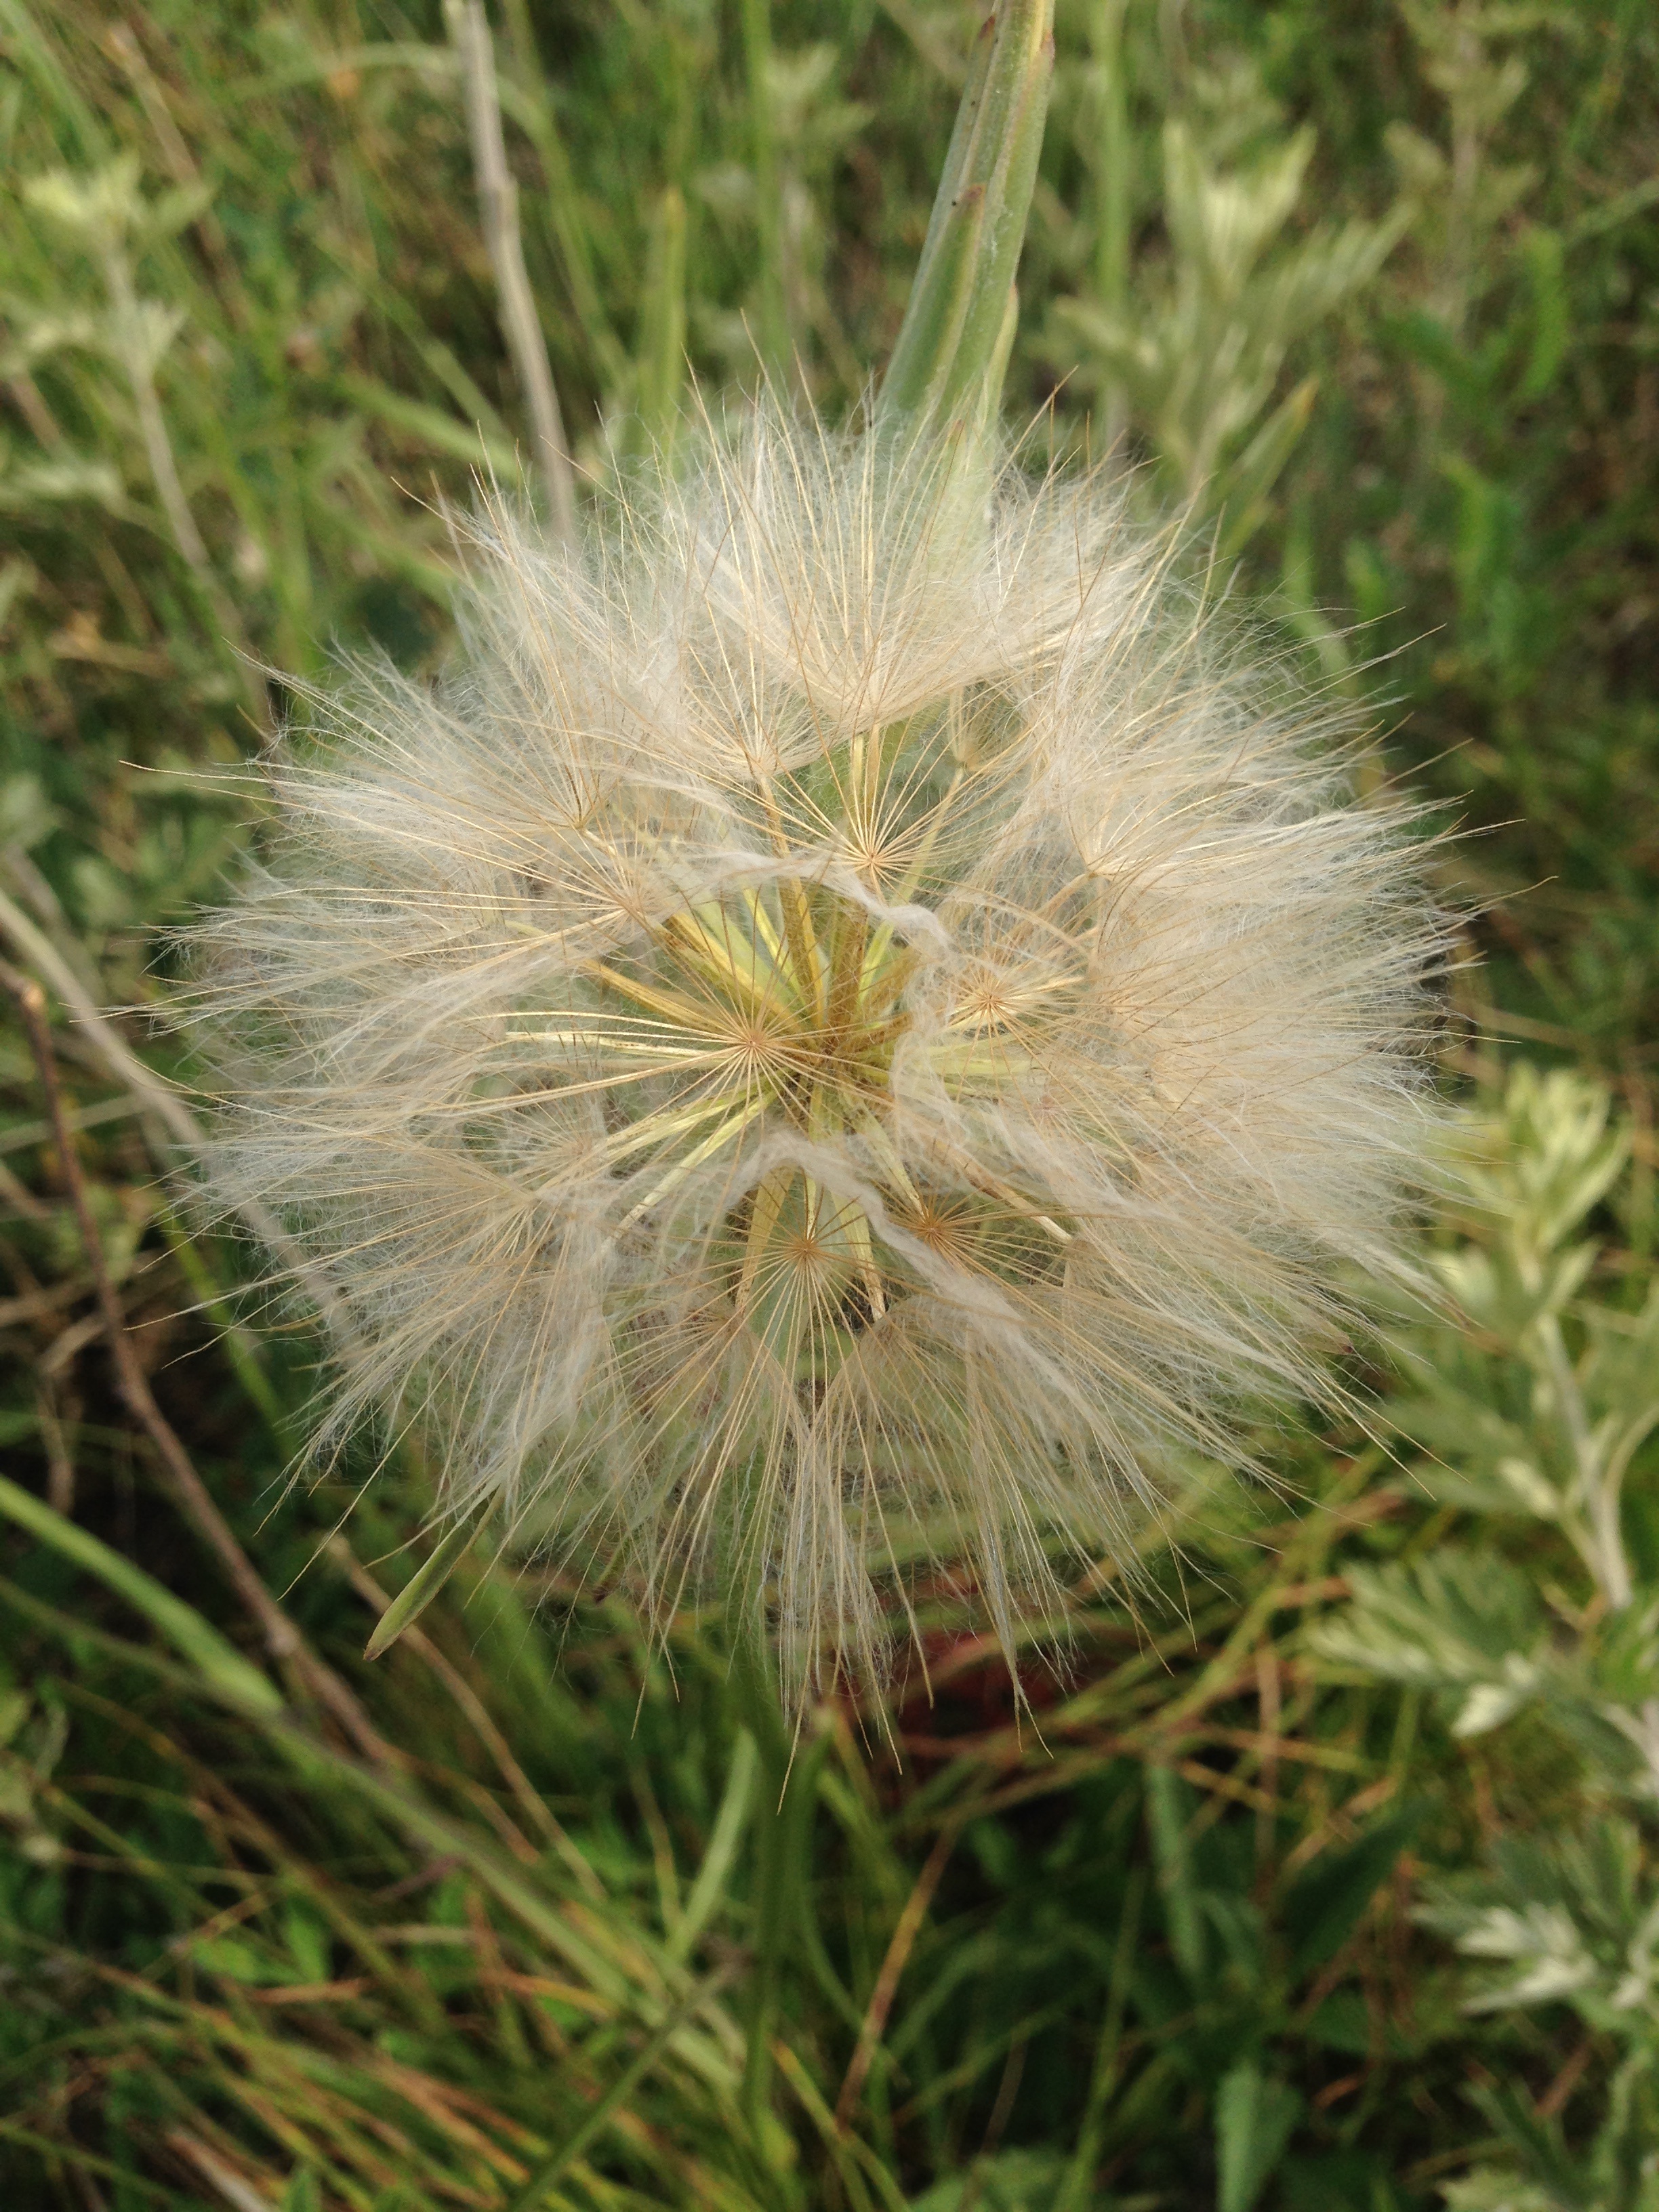
nature, grass, plant, meadow, dandelion, prairie, flower, summer, botany, flora, wildflower, thistle, macro photography, flowering plant, daisy family, silybum, green plants, grass family, plant stem, land plant, thorns spines and prickles